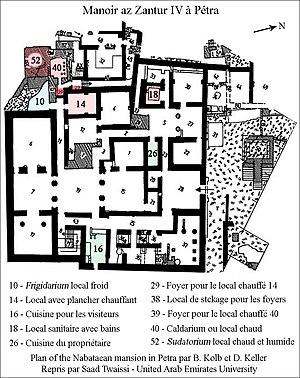
Résidence ez Zantur IV. Plan des locaux de la résidence, fouilles de 2001.
La gestion de l'eau à Pétra a forgé la puissance et le niveau de vie des résidents de la capitale de l'ancien royaume nabatéen. Cité parmi les plus puissantes de l'Antiquité, Pétra ne tient pas sa célébrité et sa prospérité, uniquement par ses magnifiques bâtiments creusés et sculptés dans la roche des montagnes environnantes. C’est surtout par son extraordinaire système hydraulique construit au cours des siècles, que Pétra a pu se développer au milieu d'un désert inhospitalier, et devenir une étape stratégique pour les caravanes chamelières, venant de l’Arabie ou de la lointaine Asie et ...apportant les soies, les épices et les parfums, vers les cours d’Europe.